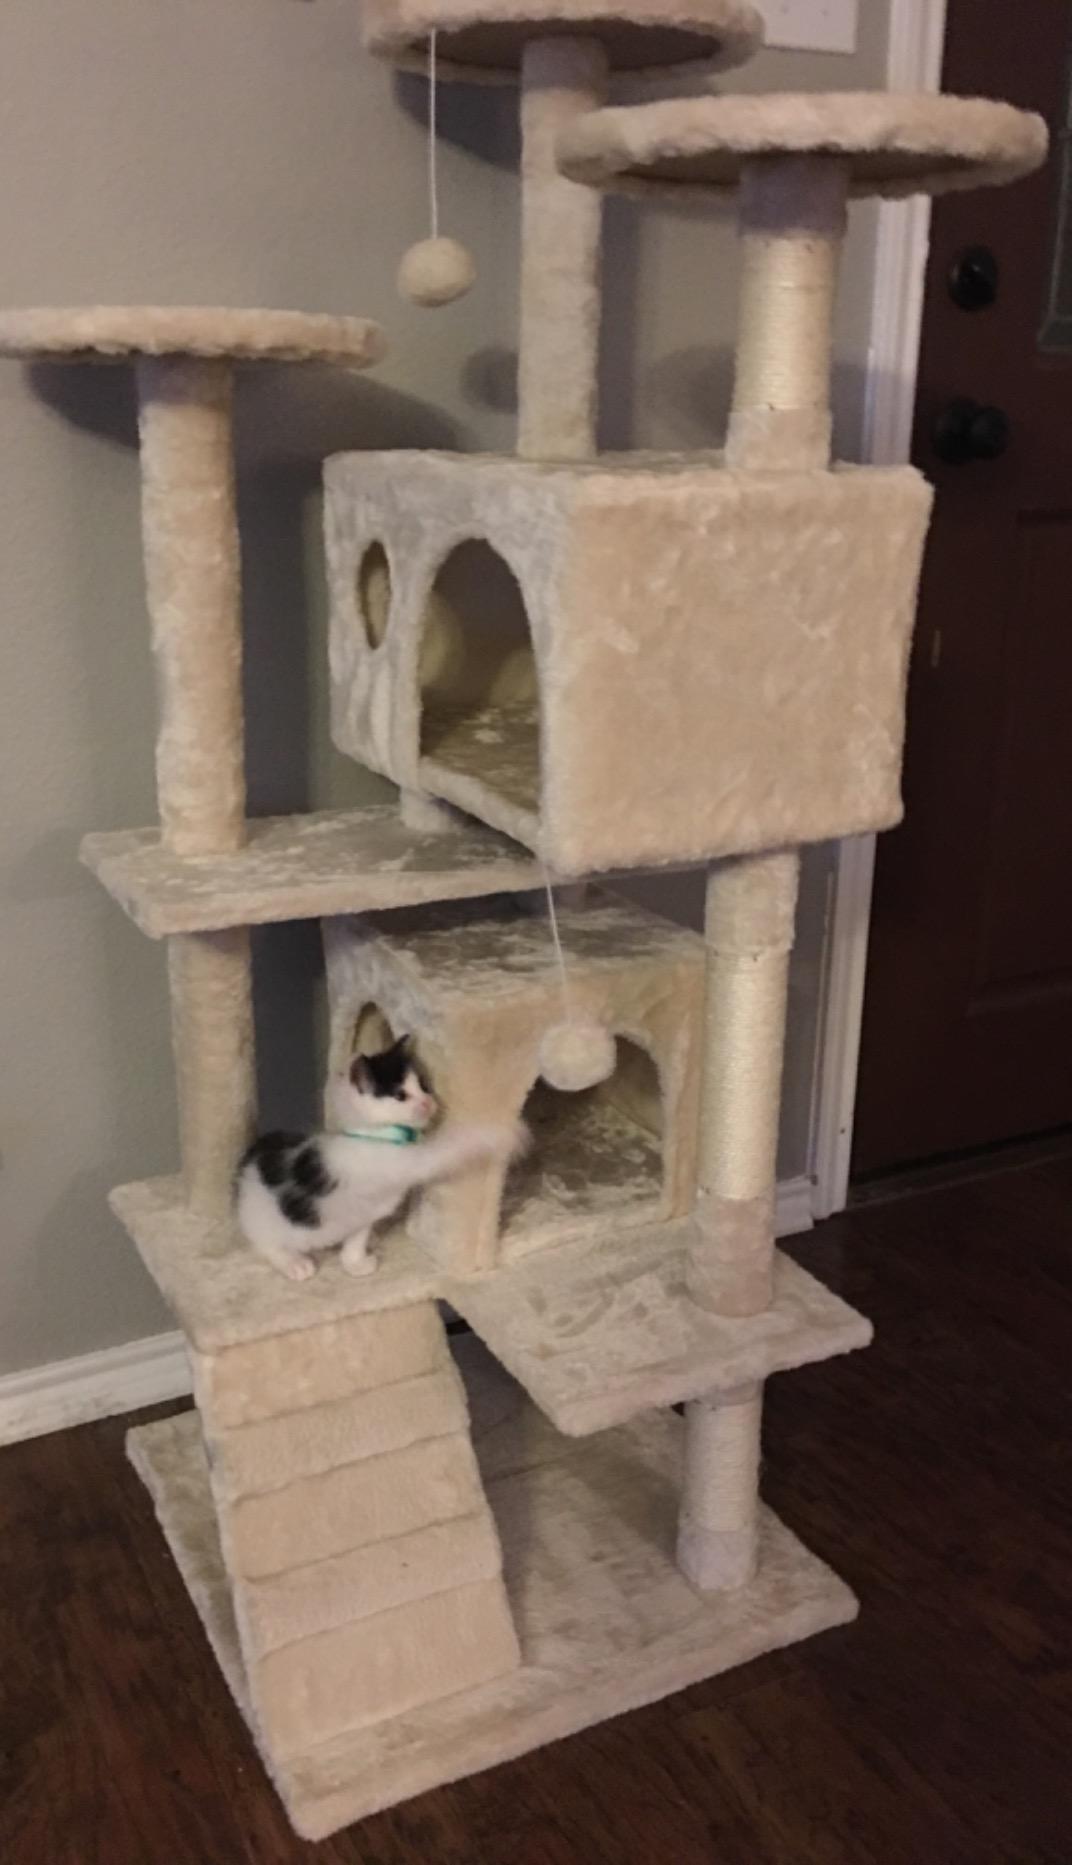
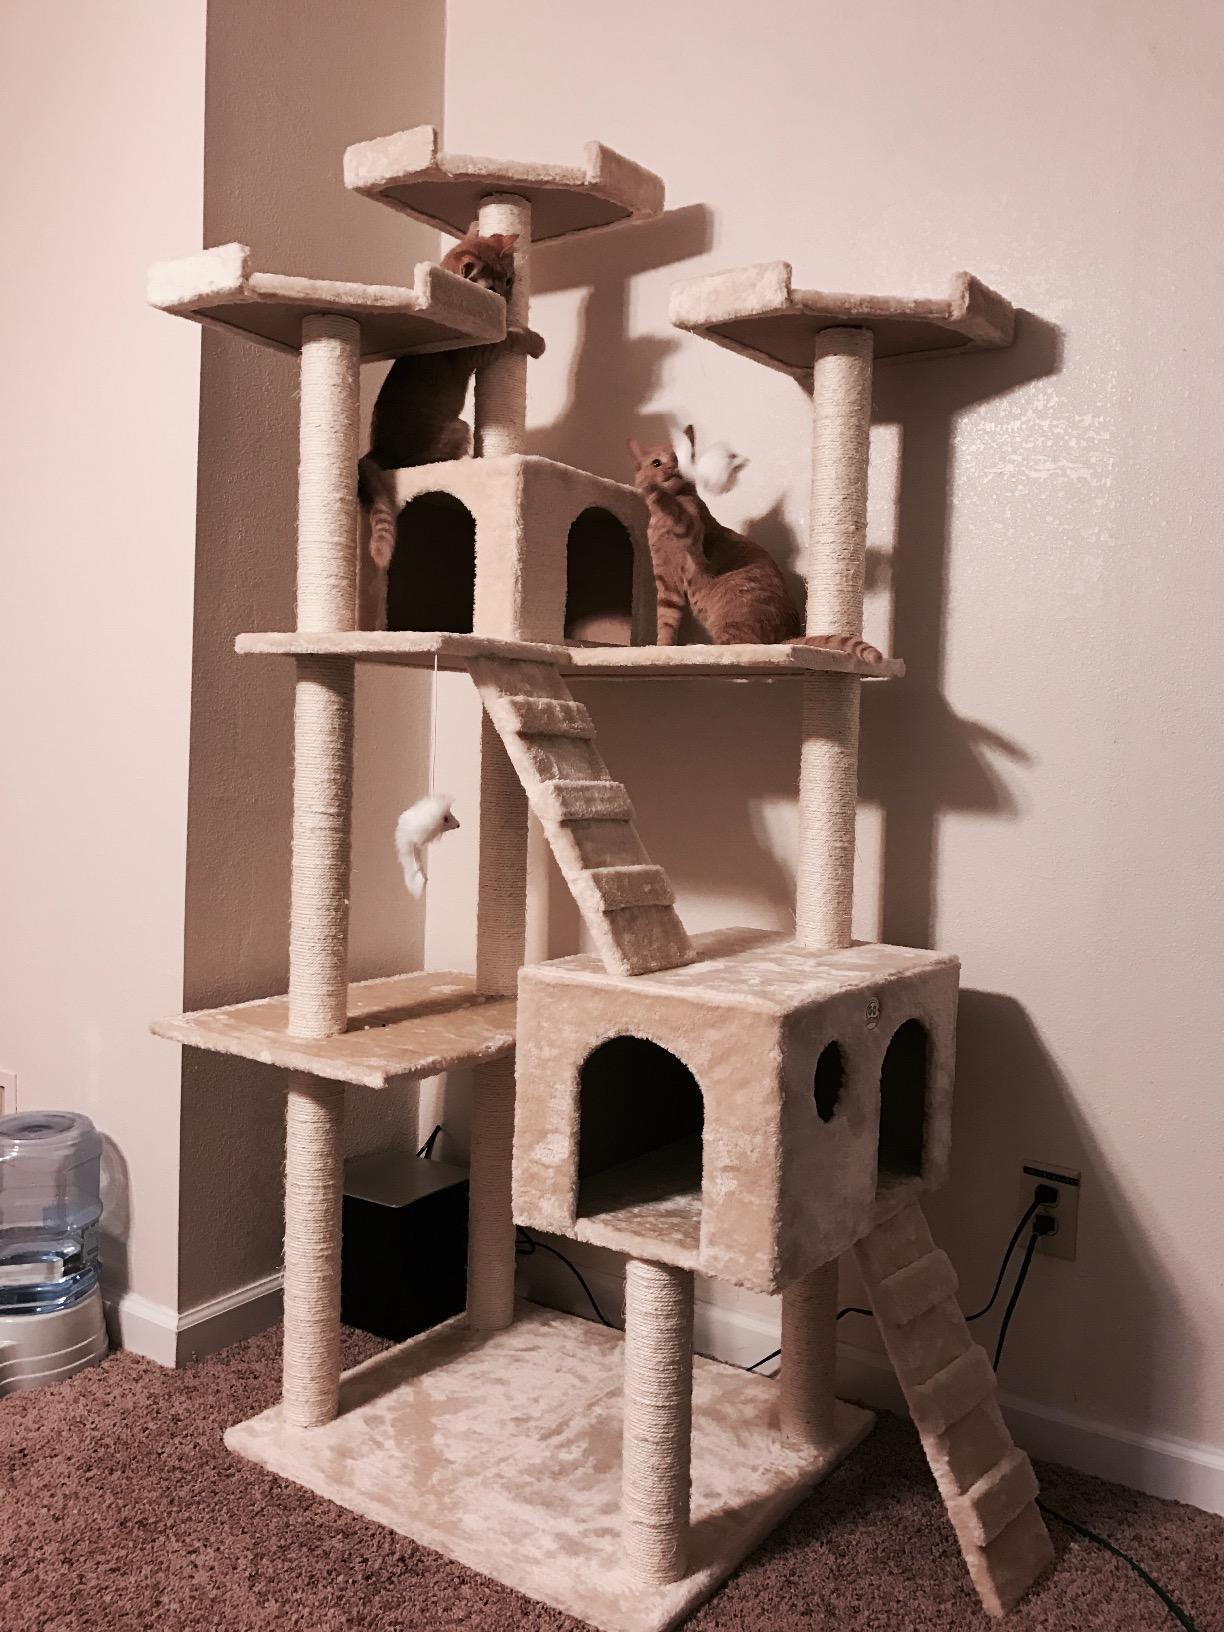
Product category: items_cat tree
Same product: no